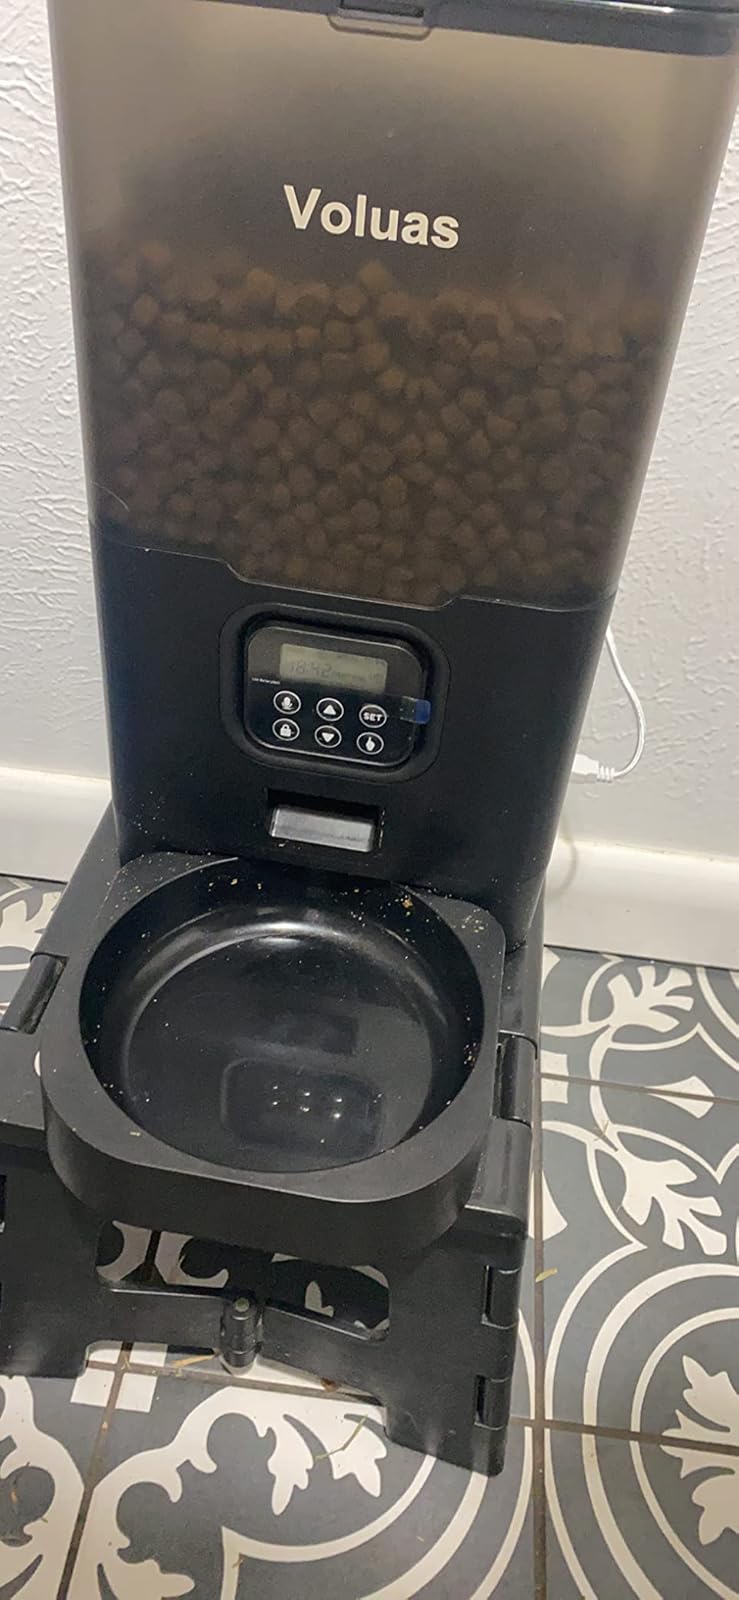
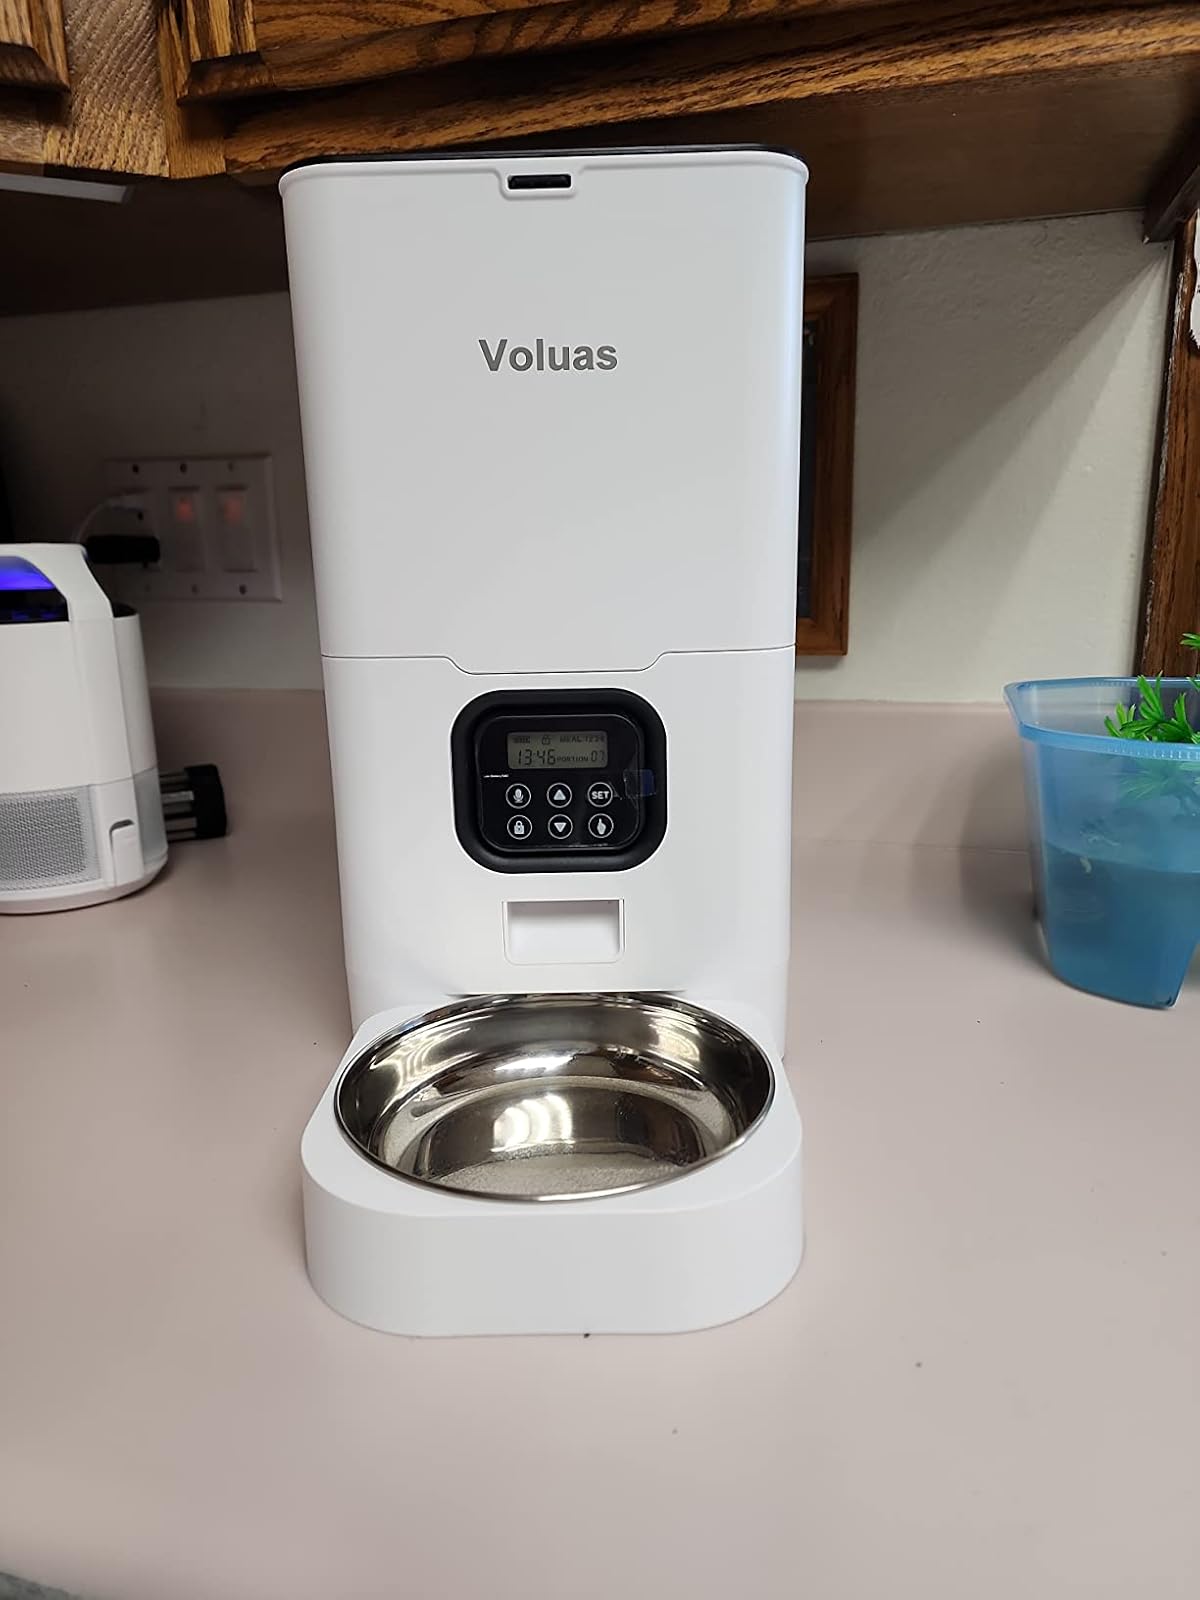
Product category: items_feeder
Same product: no